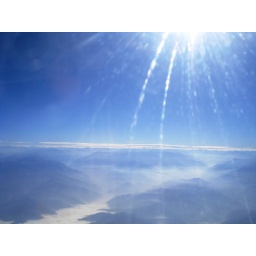
sorry for the flare! damn airplane window took over the shot here!